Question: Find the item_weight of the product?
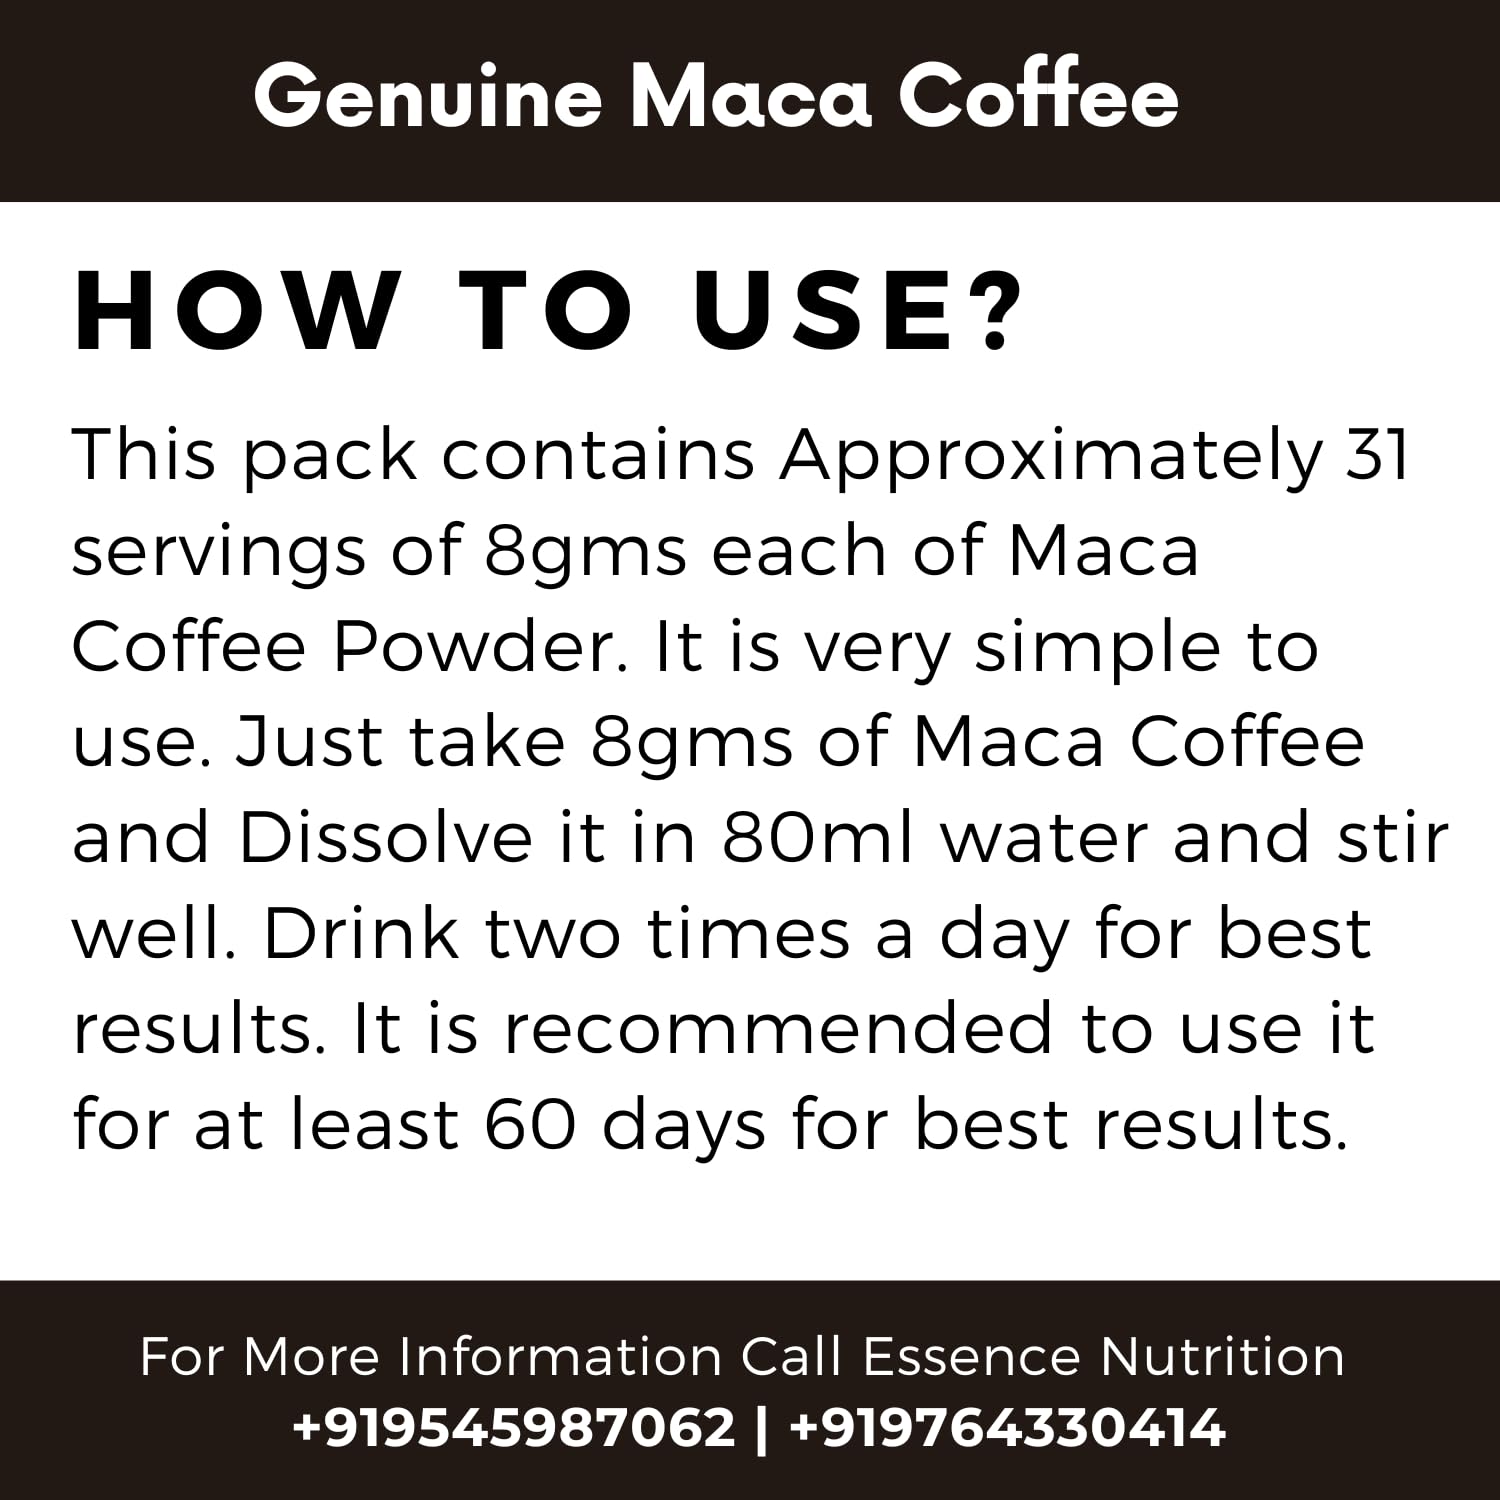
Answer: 8.0 gram